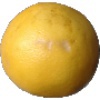
Label: Grapefruit White 1